Adrienne Roy

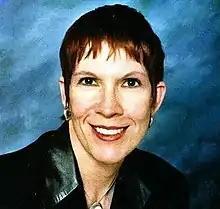
Roy circa 2009

Adrienne Roy (June 28, 1953 – December 14, 2010) was a comic book color artist who worked mostly for DC Comics. She was largely responsible for coloring the Batman line ("Batman" and "Detective Comics") throughout the 1980s and early 1990s.